Satan's Cheerleaders

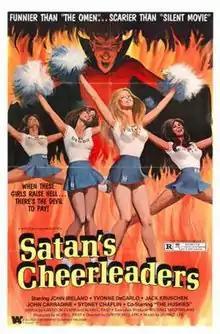

Satan's Cheerleaders is a 1977 American comedy horror film directed by Greydon Clark and starring John Ireland, Yvonne De Carlo, and John Carradine.